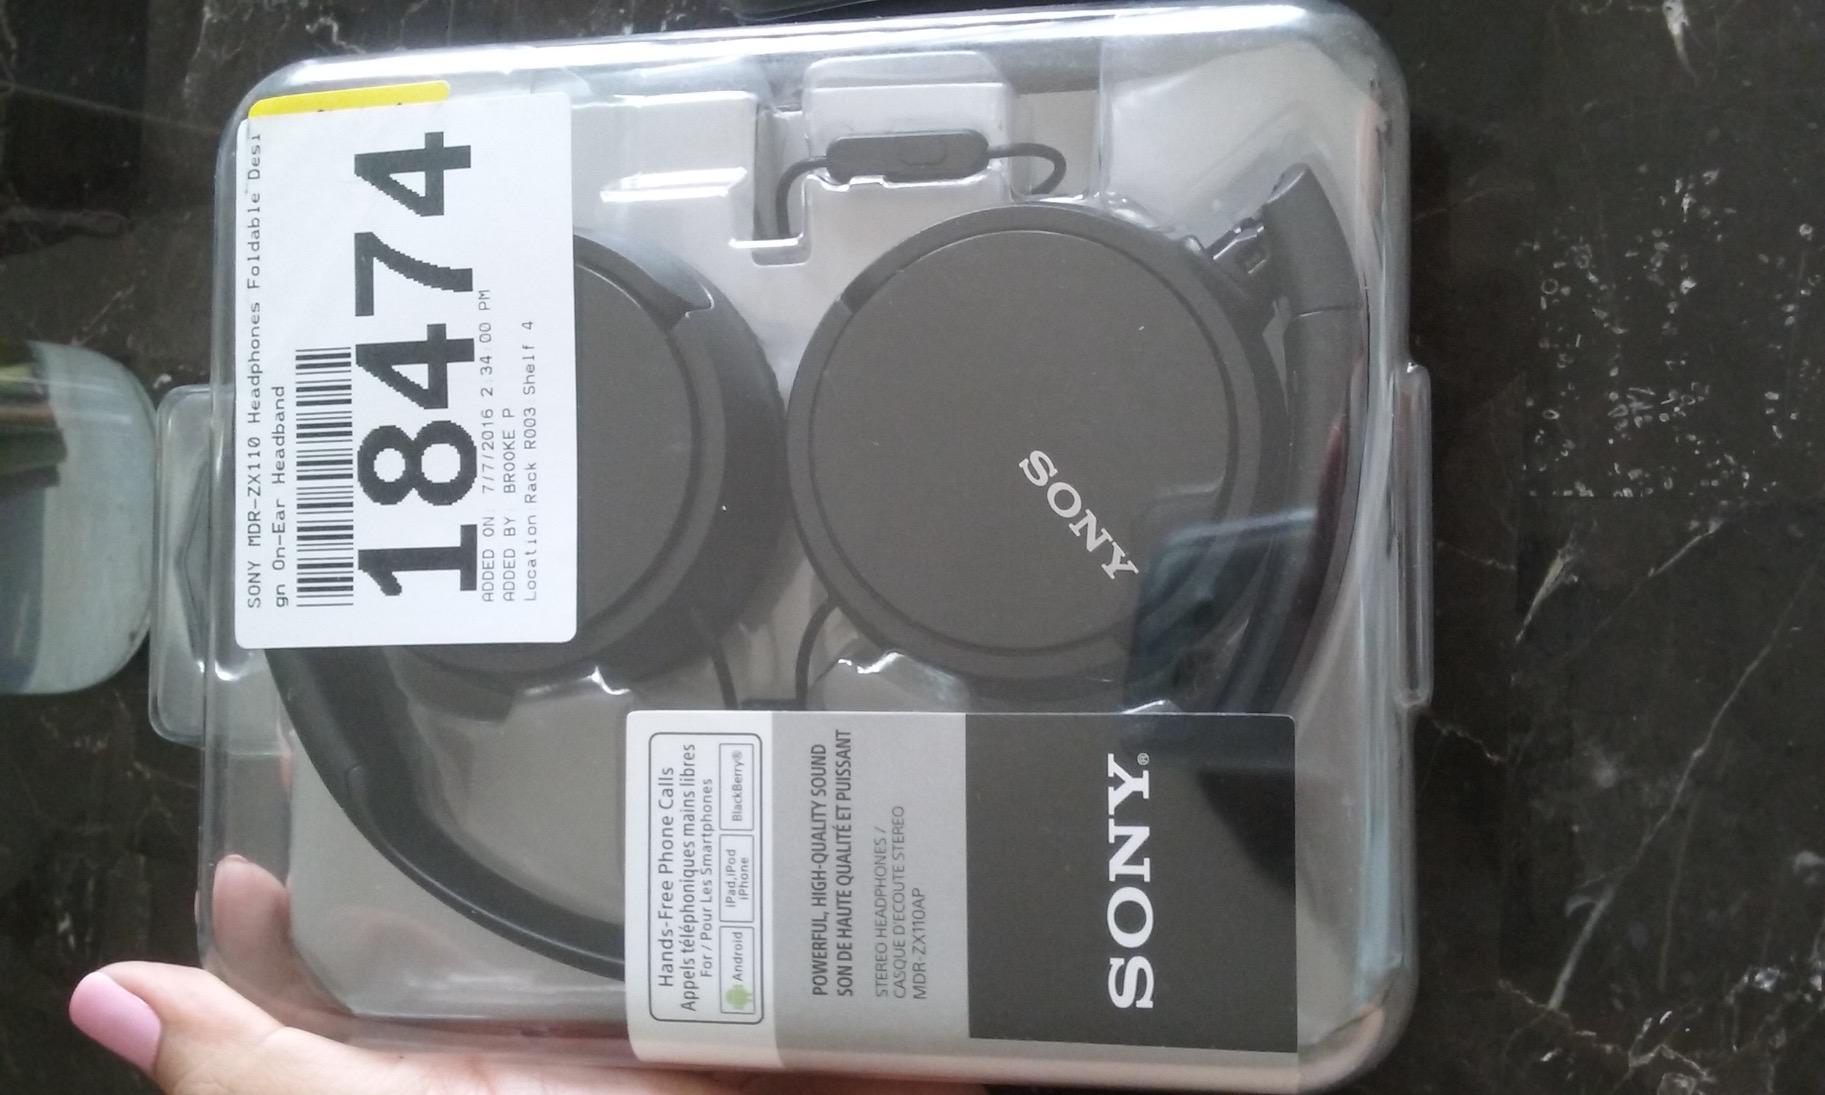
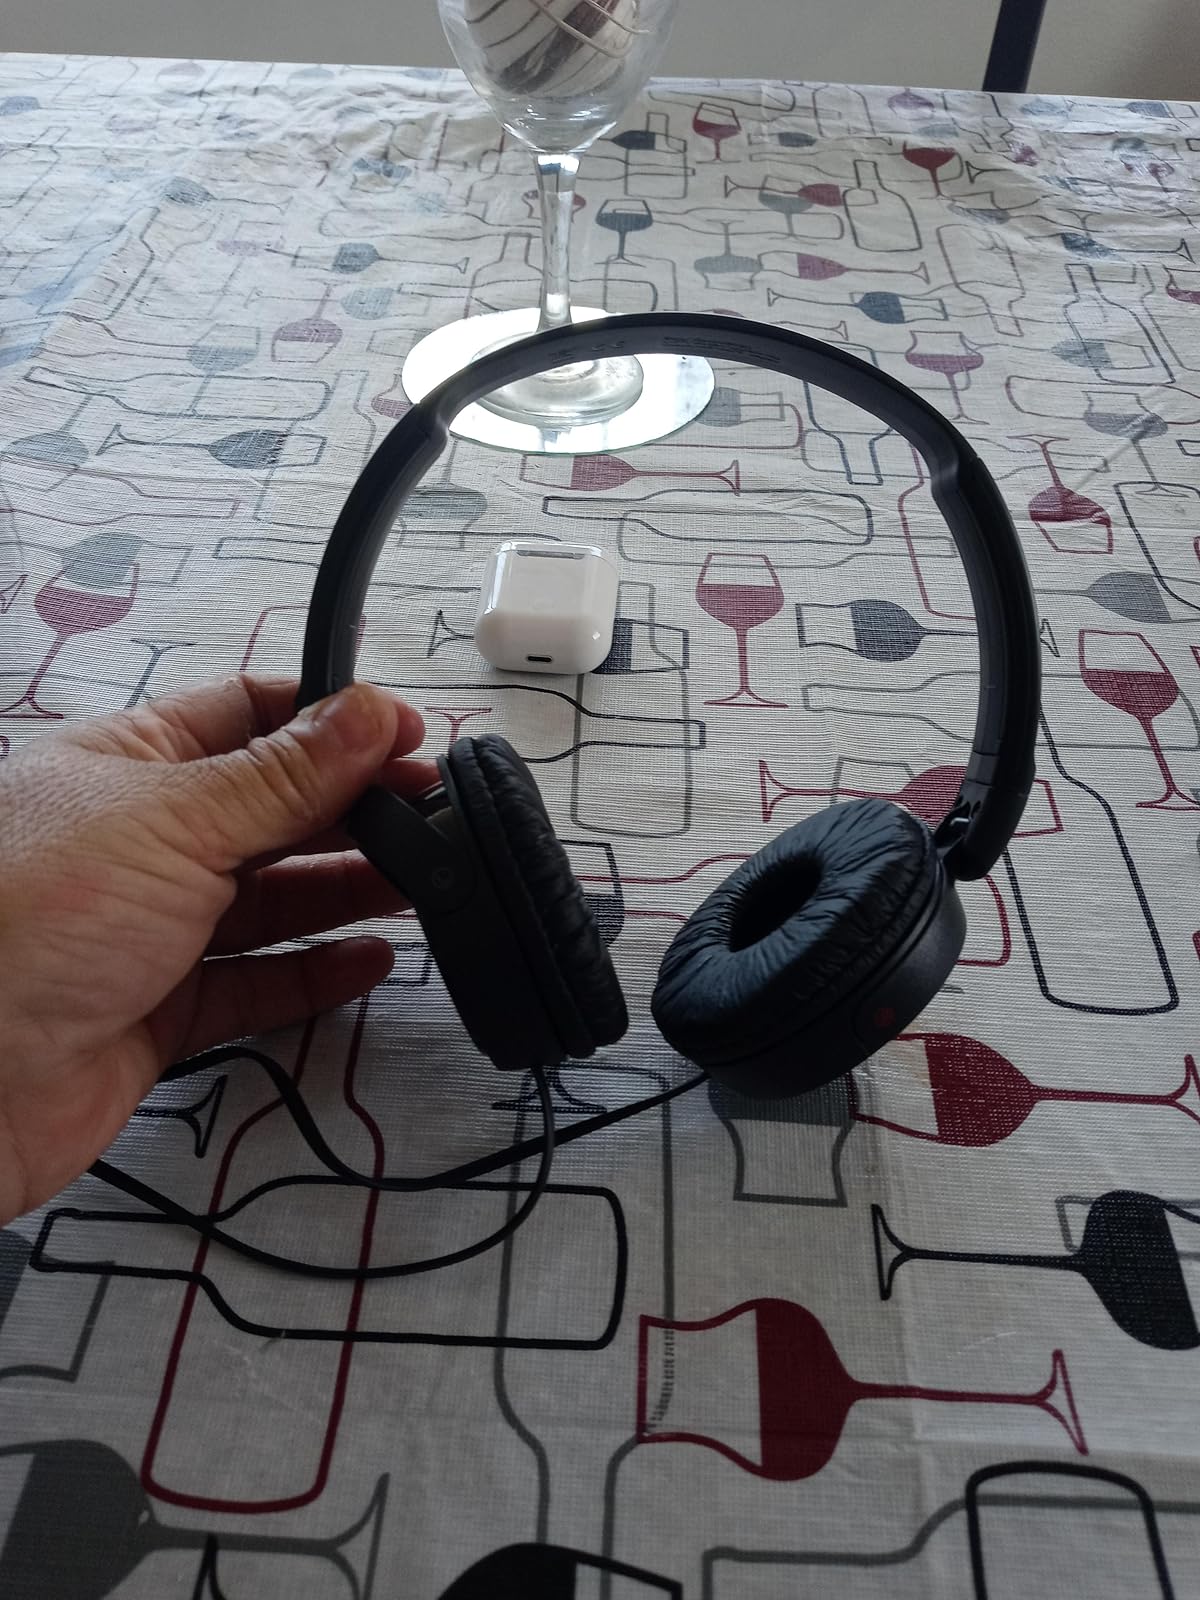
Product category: headphones
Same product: yes